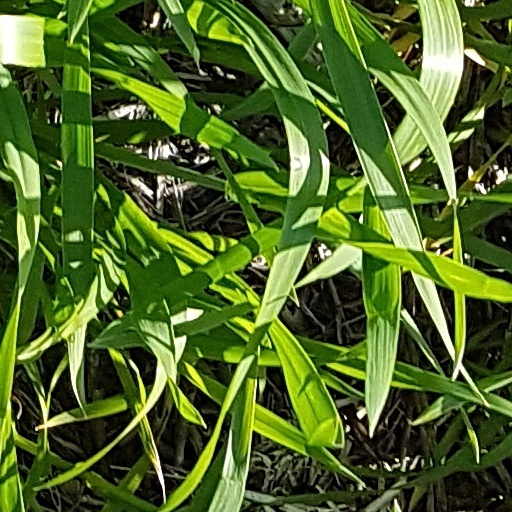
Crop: wheat